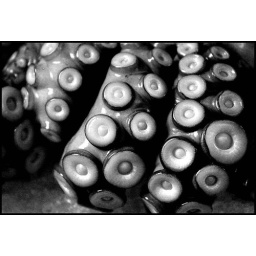
octopus at the fish market in Venice.